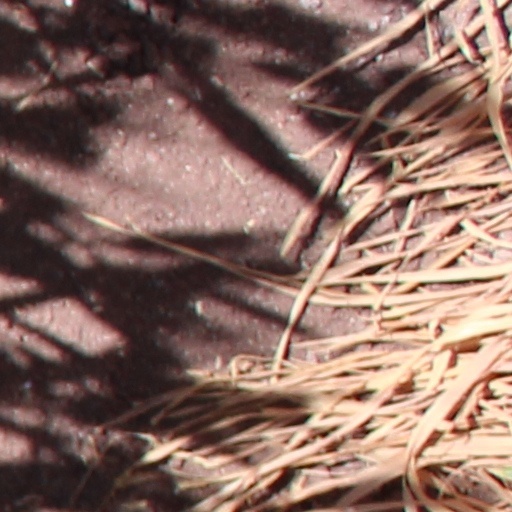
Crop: wheat